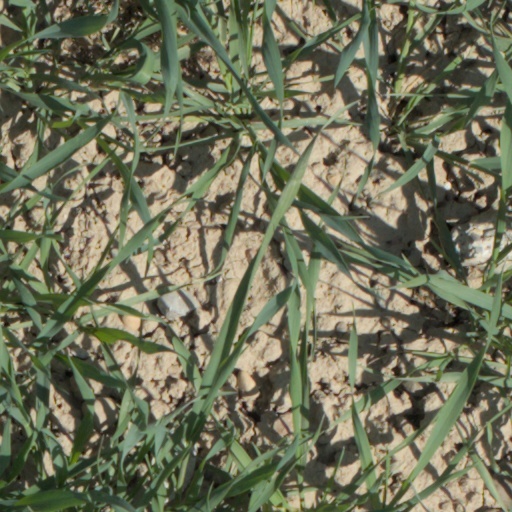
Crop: wheat